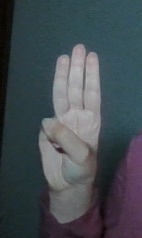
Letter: thaa